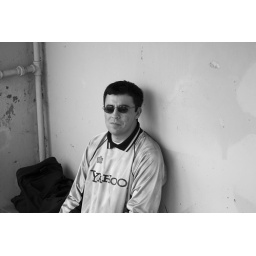
i like it better in black &amp;amp; white